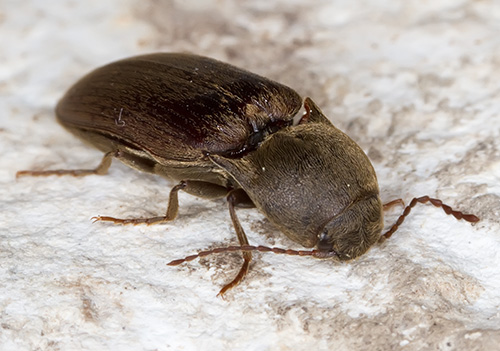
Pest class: clickbeetles_wireworms